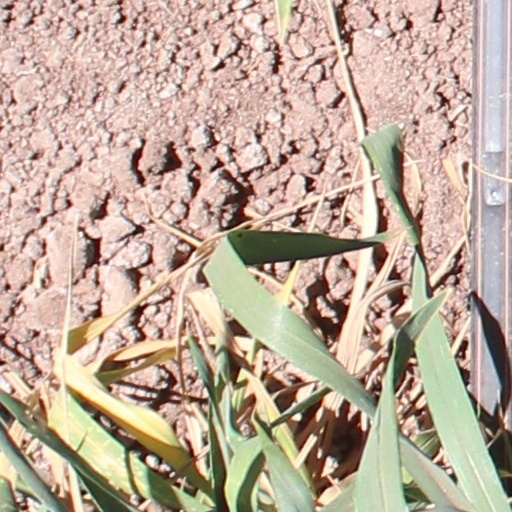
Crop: wheat